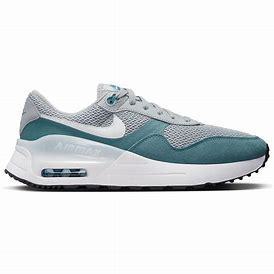
Brand: Nike
Model: Air Max Systm